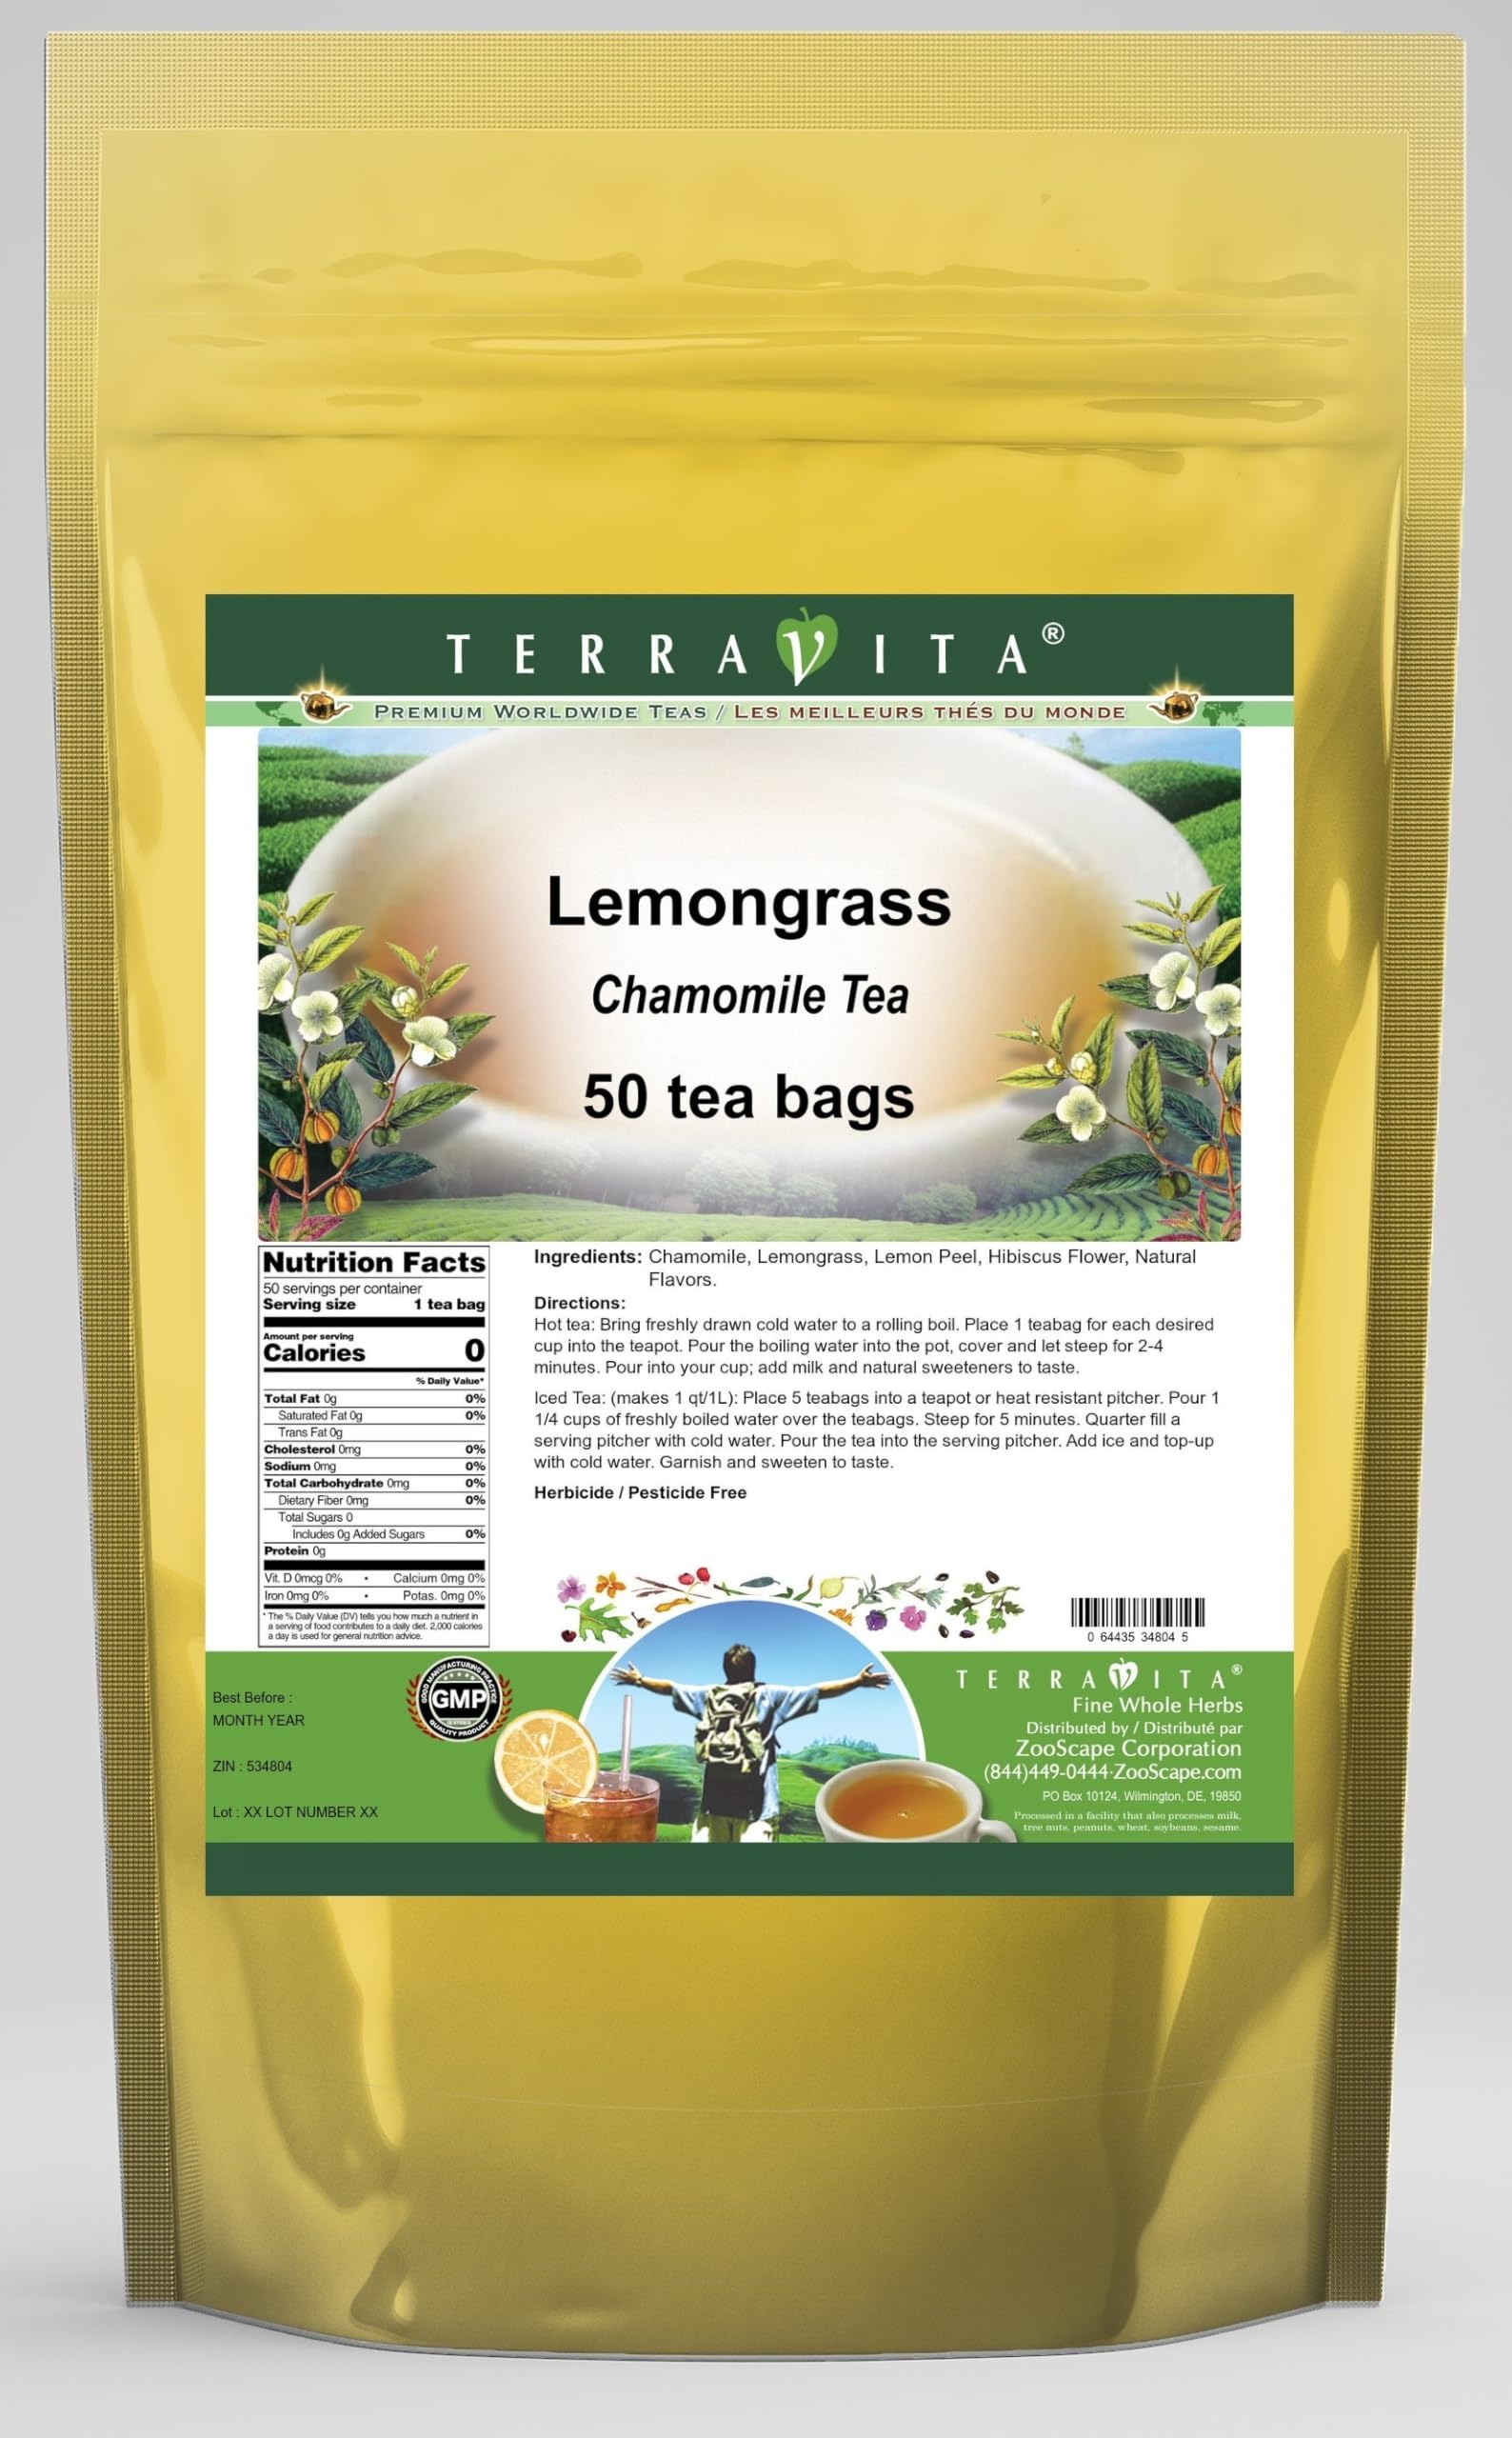
Item Name: Lemongrass Chamomile Tea (50 tea bags, ZIN: 534804) - 3 Pack
Bullet Point 1: Our Lemongrass Chamomile Tea is a delicious flavored Chamomile tea with Lemongrass, Lemon Peel and Hibiscus Flower that you will enjoy relaxing with anytime! The natural Lemongrass taste is delicious! - Ingredients: Chamomile tea, Lemongrass, Lemon Peel, Hibiscus Flower and Natural Lemongrass Flavor.
Bullet Point 2: No fillers.
Bullet Point 3: Manufacturer: TerraVita
Bullet Point 4: Size: 50 tea bags
Bullet Point 5: Chamomile Tea Bags - Packed in a convenient upright pouch!
Product Description: Our Lemongrass Chamomile Tea is a delicious flavored Chamomile tea with Lemongrass, Lemon Peel and Hibiscus Flower that you will enjoy relaxing with anytime! The natural Lemongrass taste is delicious! - Ingredients: Chamomile tea, Lemongrass, Lemon Peel, Hibiscus Flower and Natural Lemongrass Flavor. - Hot tea brewing method: Bring freshly drawn cold water to a rolling boil. Place 1 teabag for each desired cup into the teapot. Pour the boiling water into the pot, cover and let steep for 2-4 minutes. Pour into your cup; add milk and natural sweeteners to taste. - Iced tea brewing method: (to make 1 liter/quart): Place 5 teabags into a teapot or heat resistant pitcher. Pour 1 1/4 cups of freshly boiled water over the teabags. Steep for 5 minutes. Quarter fill a serving pitcher with cold water. Pour the tea into the serving pitcher. Add ice and top-up with cold water. Garnish and sweeten to taste. - TerraVita is an exclusive line of premium-quality, natural source products that use only the finest, purest and most potent ingredients found around the world. TerraVita is hallmarked by the highest possible standards of purity, potency, stability and freshness. All of our products are prepared with the highest elements of quality control, from raw materials through the entire manufacturing process, up to and including the moment that the bottles or bags are sealed for freshness and shipped out to you. Our highest possible standards are certified by independent laboratories and backed by our personal guarantee. - TerraVita exists to meet and ensure your family's health and wellness without the harmful effects of chemicals and health products. We strive to make all of our products affordable and reliable and are constantly searching the market to maintain our affordability and t
Value: 150.0
Unit: Count

Price: 86.43